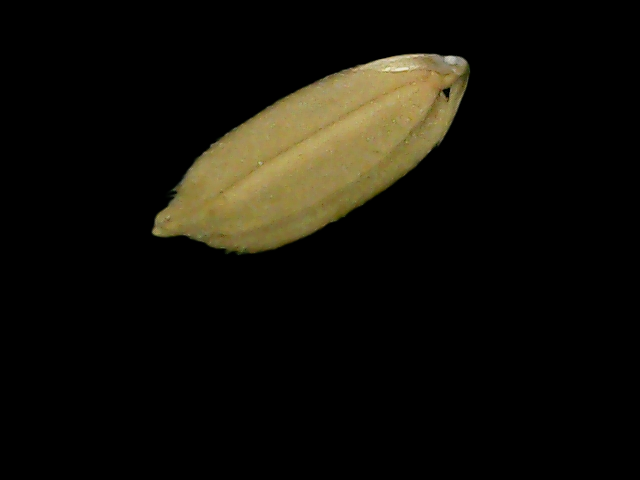
Rice variety: Bd76